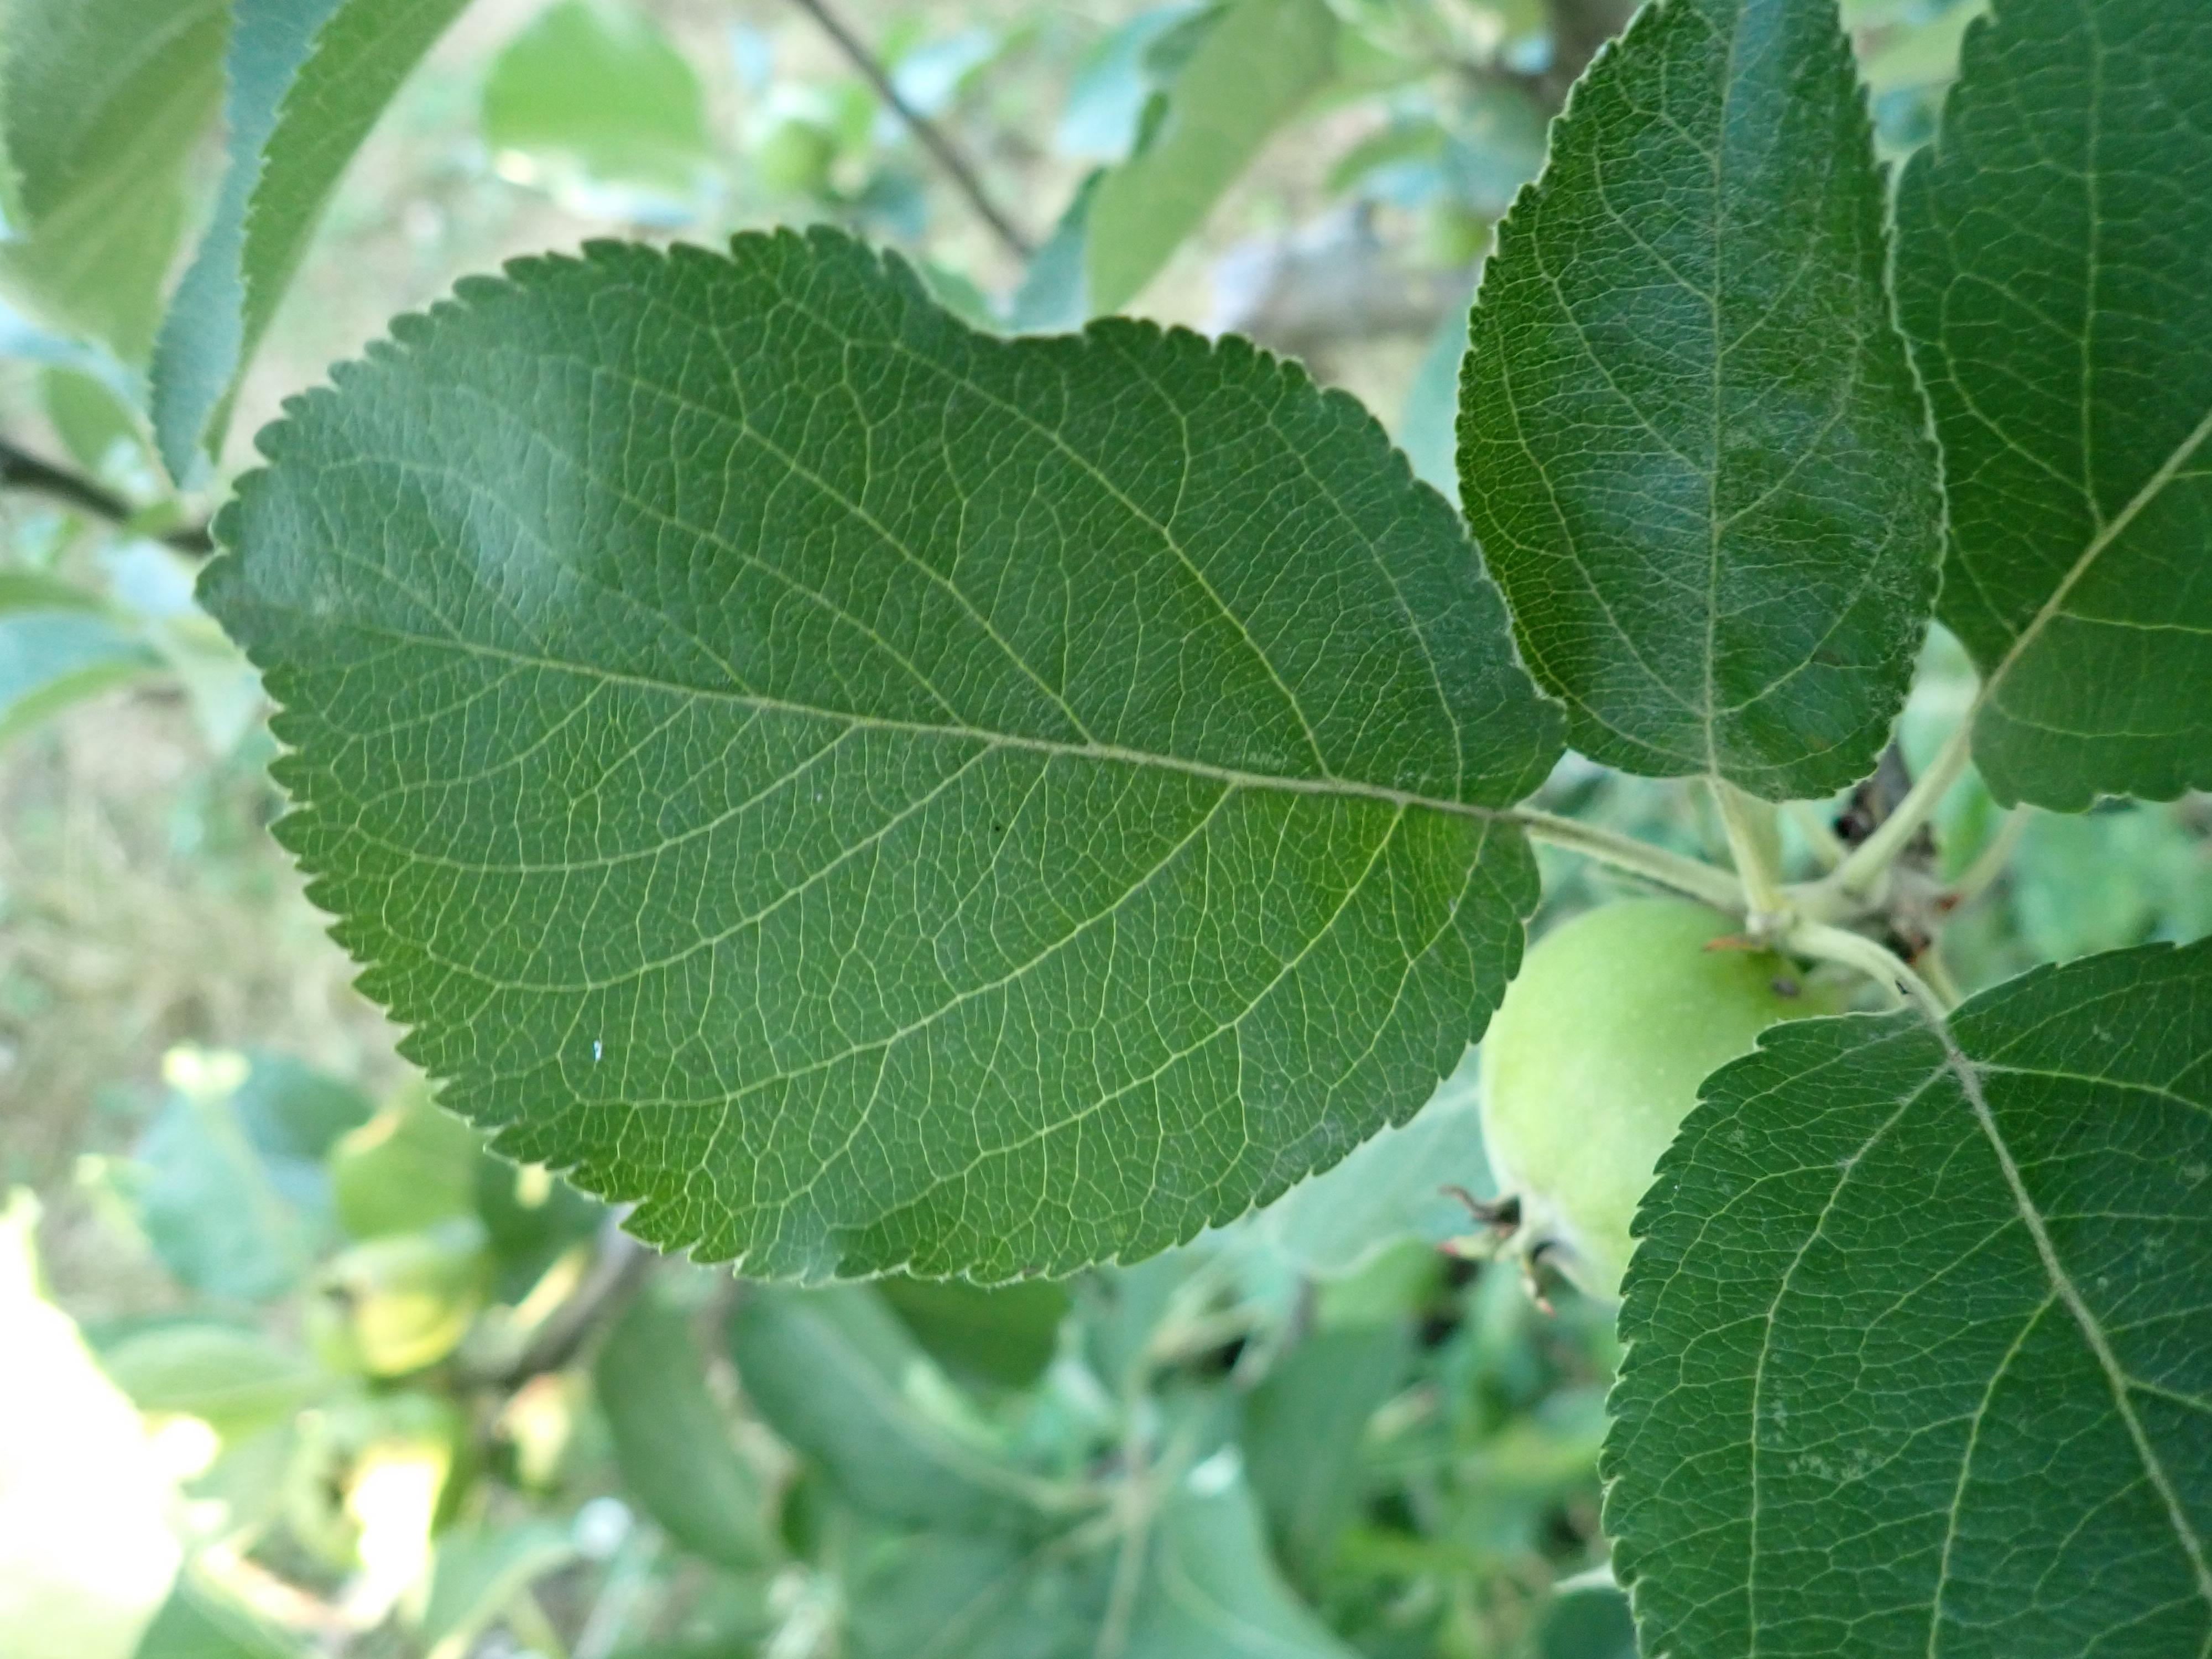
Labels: healthy